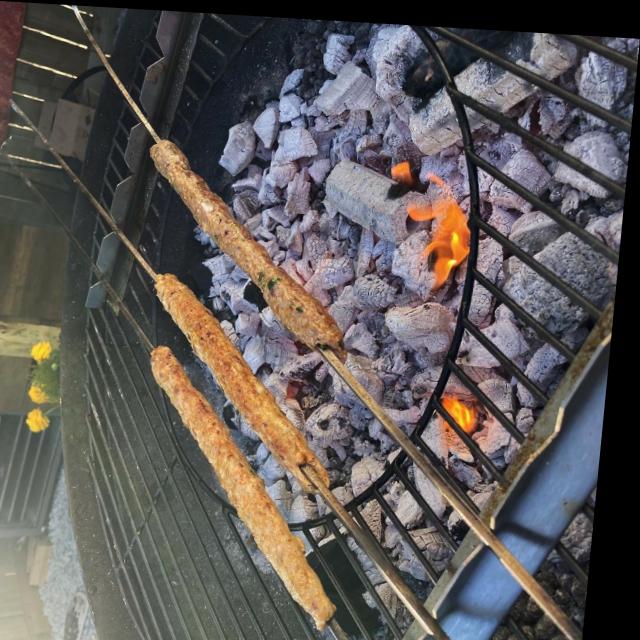
Dish: kebab